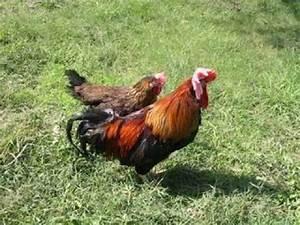
chicken